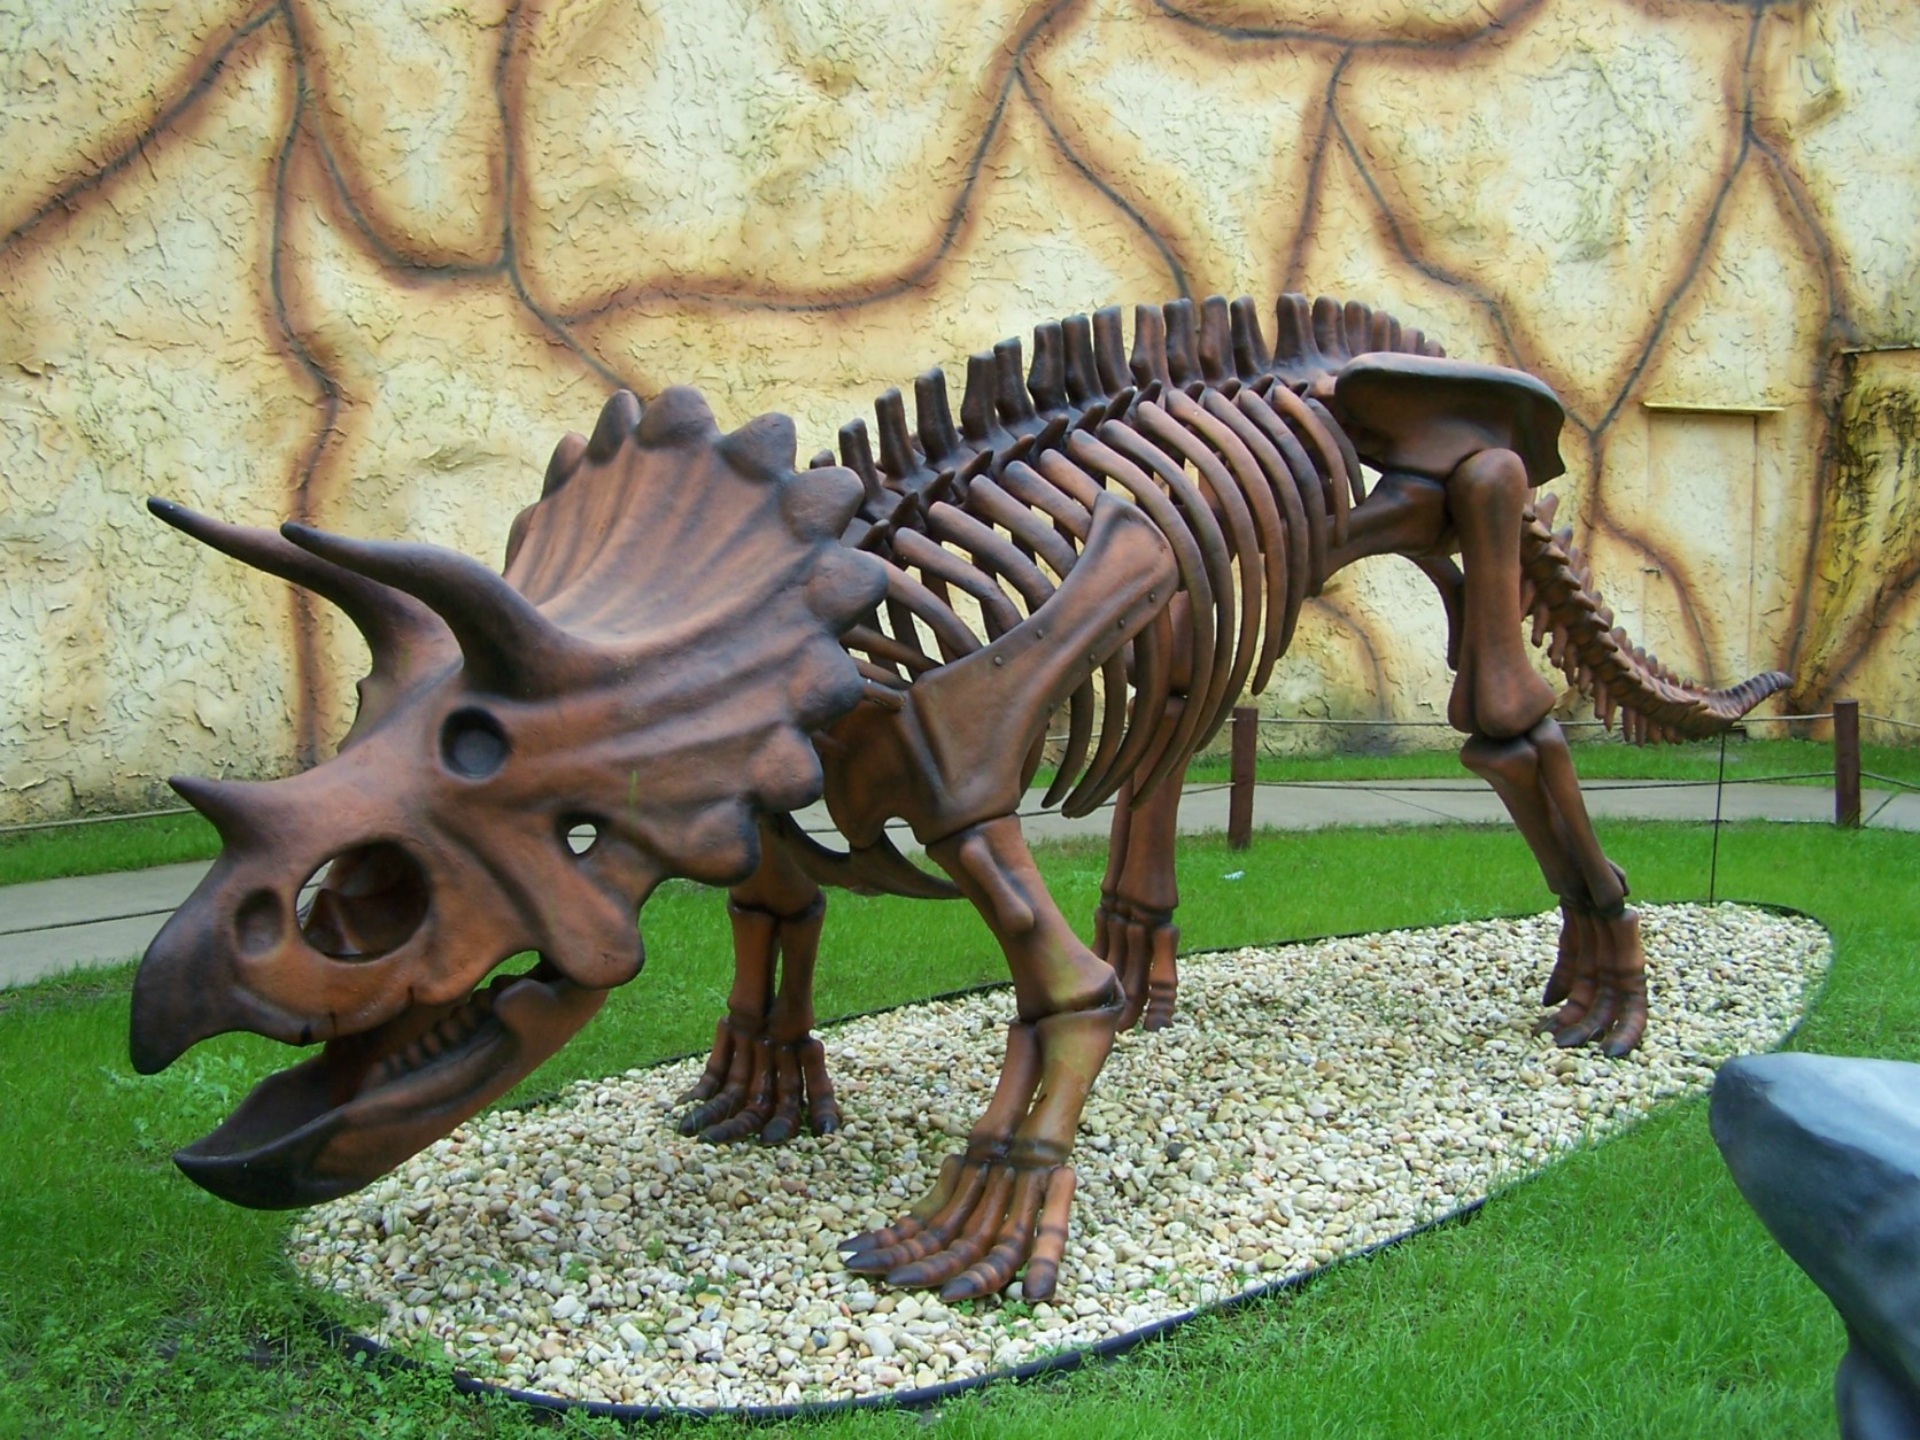
model, attraction, zebra, theme park, sculpture, art, skeleton, fossil, carving, extinction, dinosaur, florida, herbivore, jurassic, triceratops, horse like mammal, dinosaur world